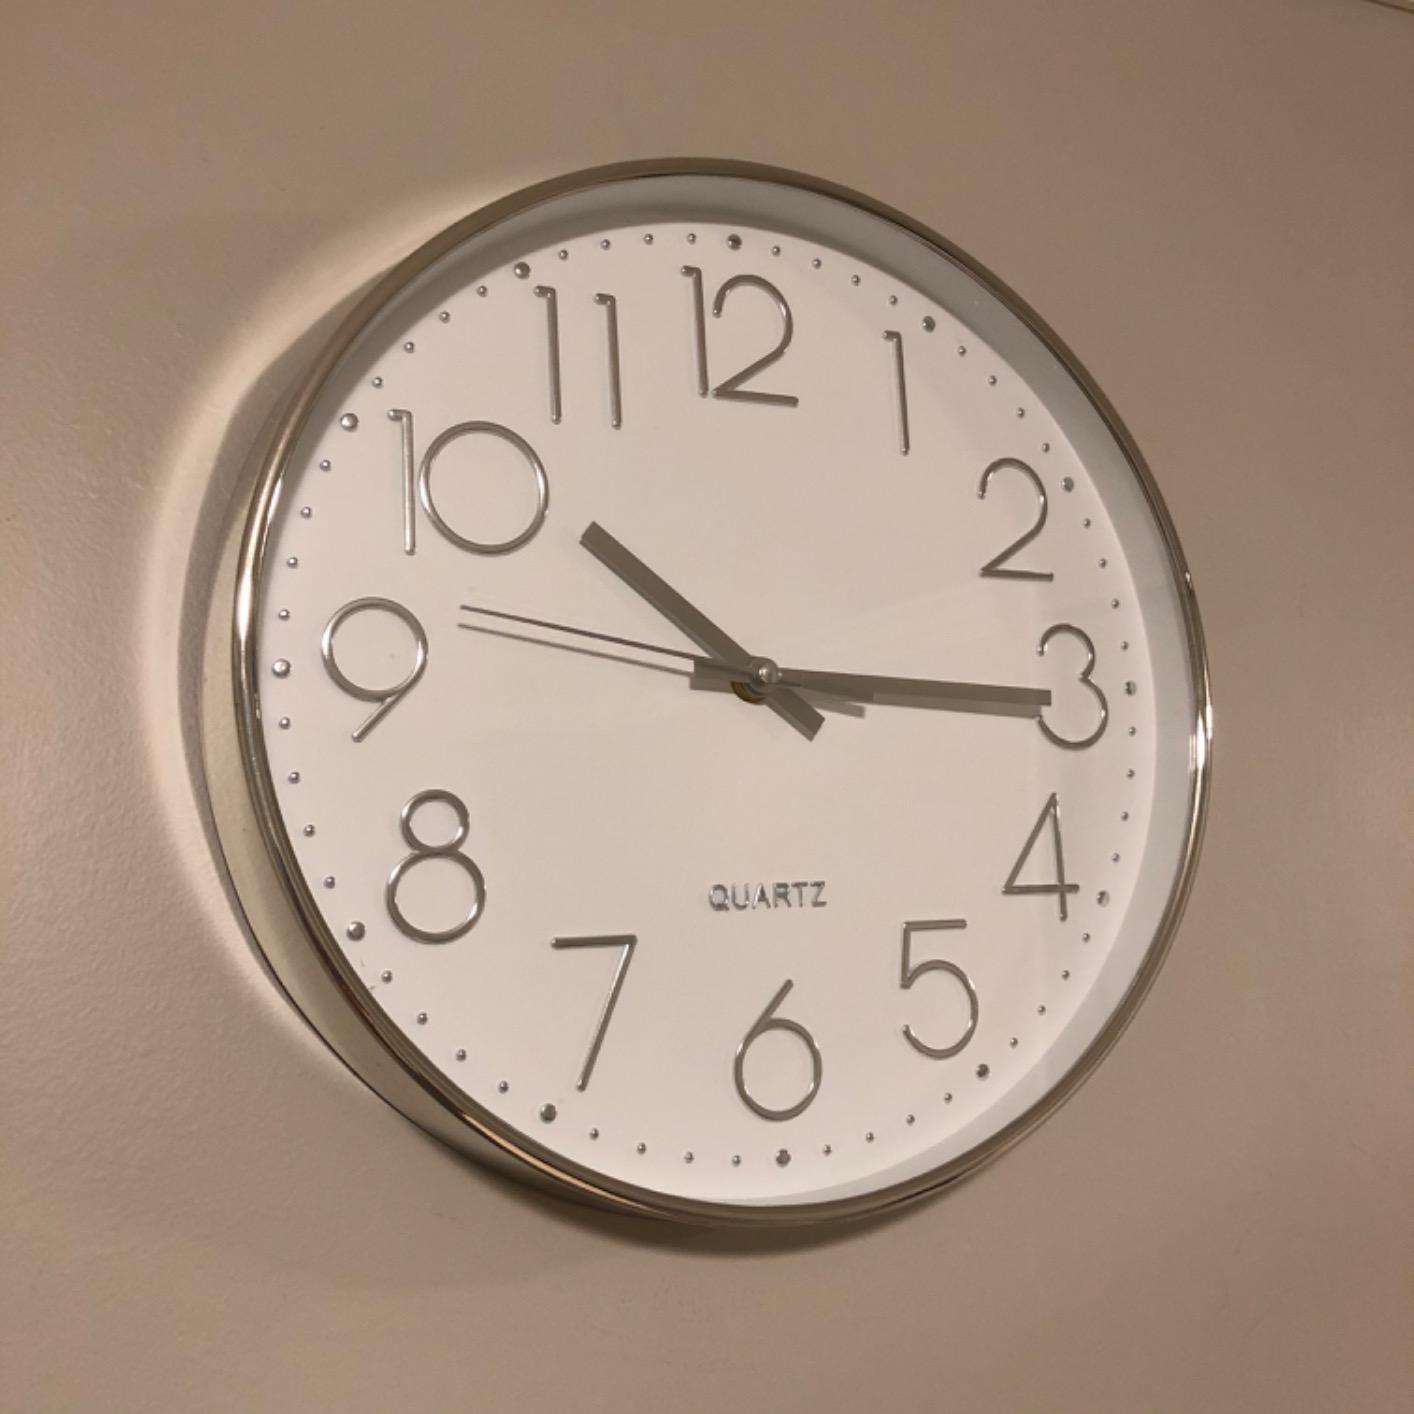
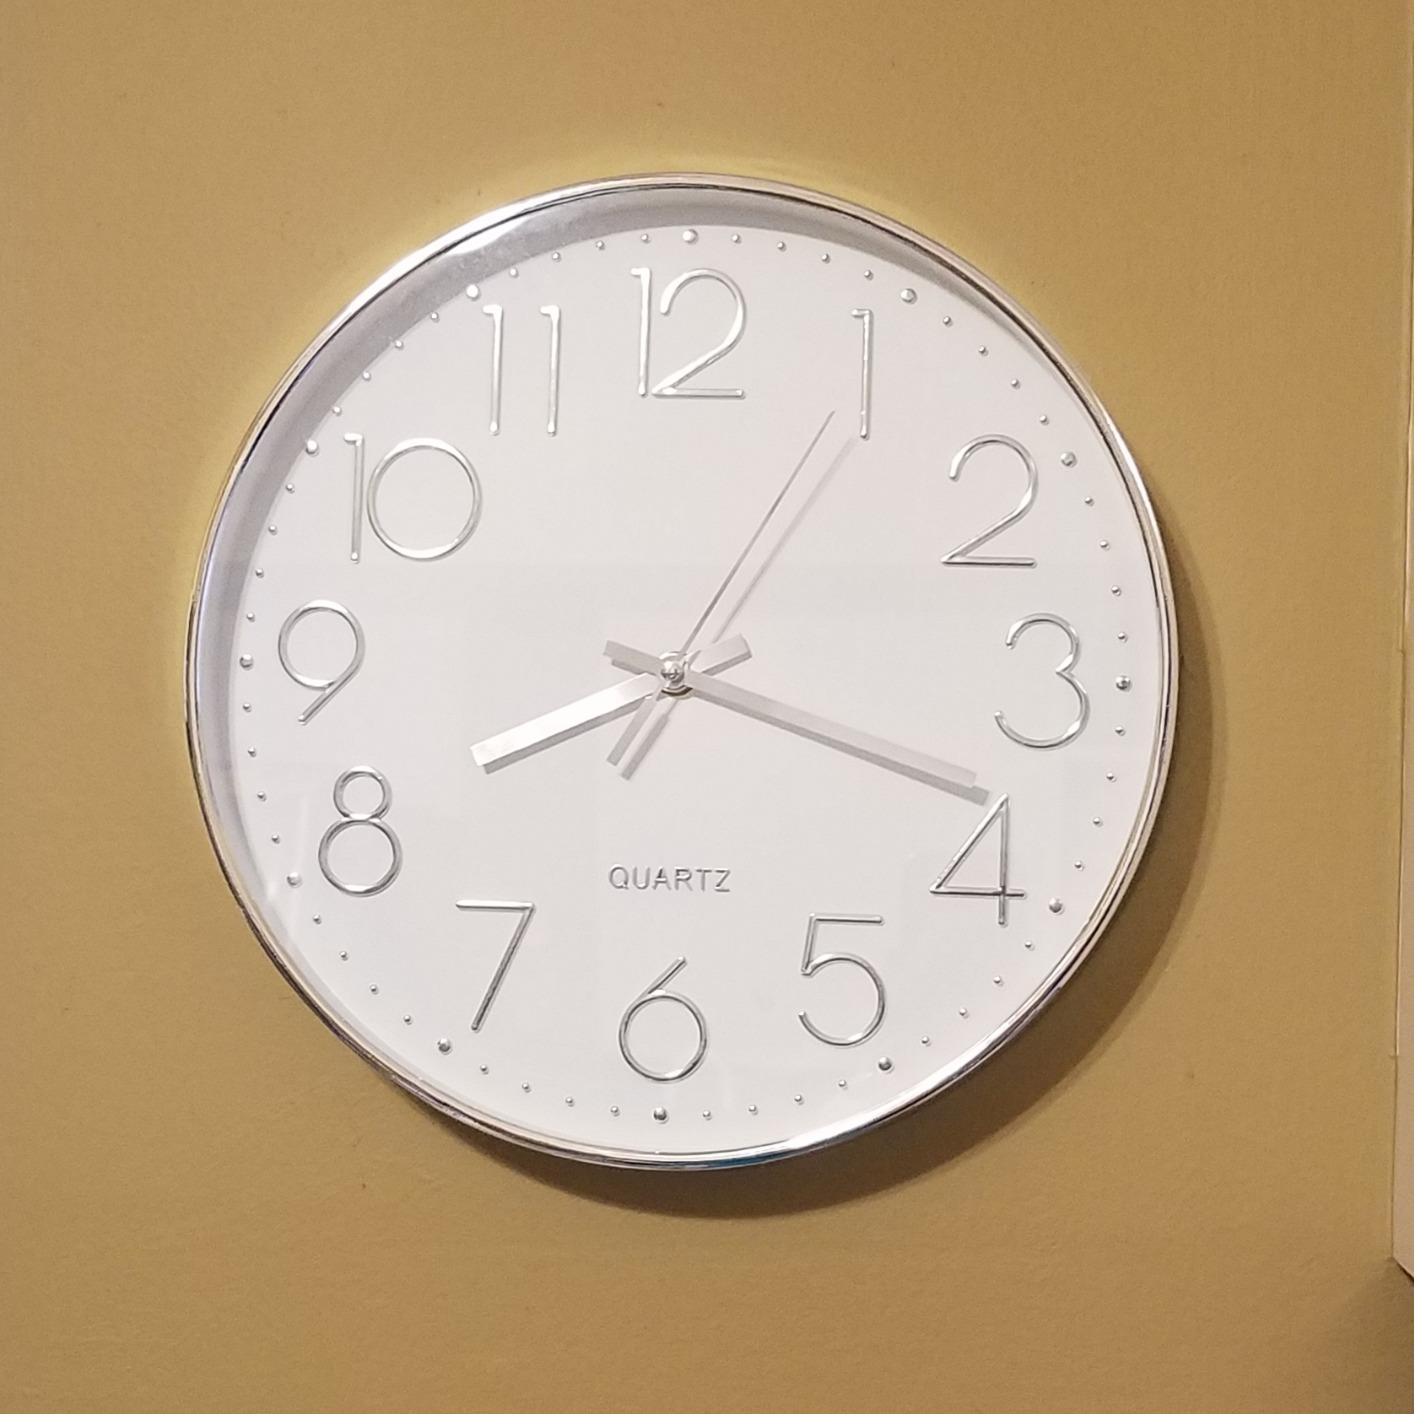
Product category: clock
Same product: yes